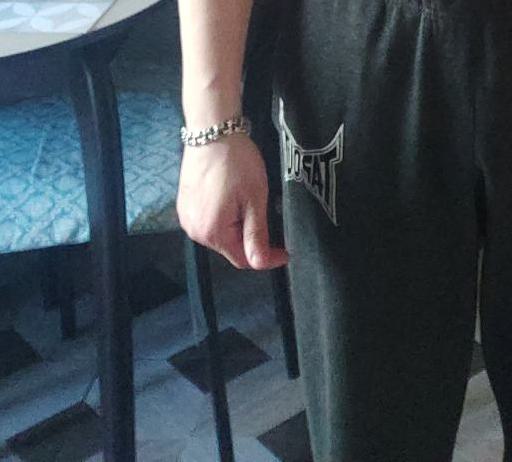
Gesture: no_gesture